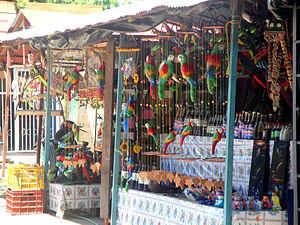
Artisanat d'Amazonie
Puerto Ayacucho est une ville du Venezuela, capitale de l'État d'Amazonas et chef-lieu de la municipalité d'Atures. Elle est située sur les rives de l'Orénoque, en face du village colombien de Casuarito, à 550 km au sud de Caracas. Sa population, estimée à quelque 83 500 habitants en 2009, en fait la première ville de l'État.
L'État d'Amazonas est un État du Venezuela, bordé au nord par les États de Bolívar et d'Apure, au sud et à l'est par le Brésil et à l'ouest par la Colombie. État situé au nord du bassin versant du fleuve Amazone dont il tire son nom, il possède un climat tropical. En 2011, il compte 146 480 habitants. Sa capitale et plus grande ville est Puerto Ayacucho.